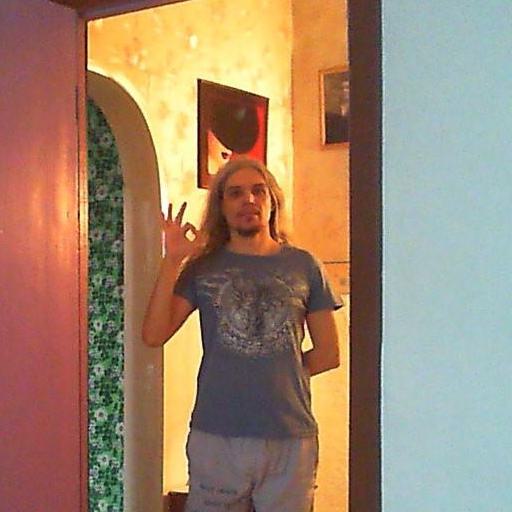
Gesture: ok